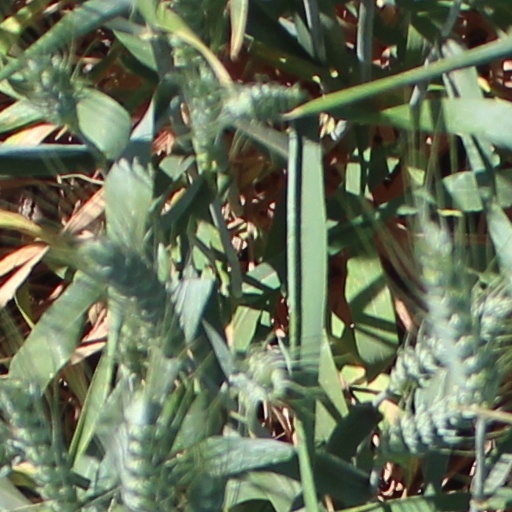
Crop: wheat